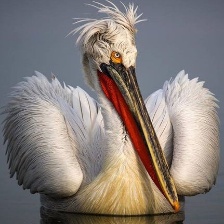
Species: DALMATIAN PELICAN
Scientific name: PELECANUS CRISPUS